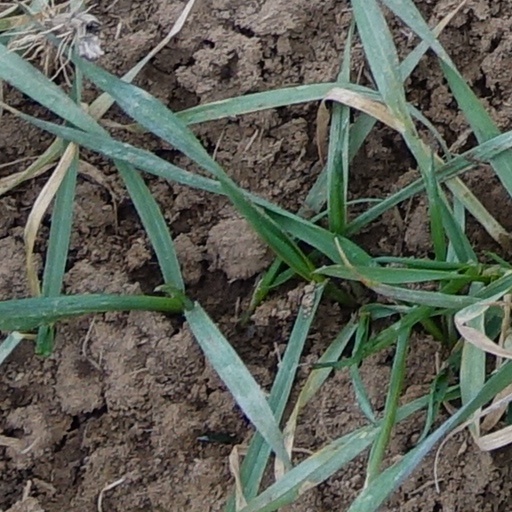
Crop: wheat